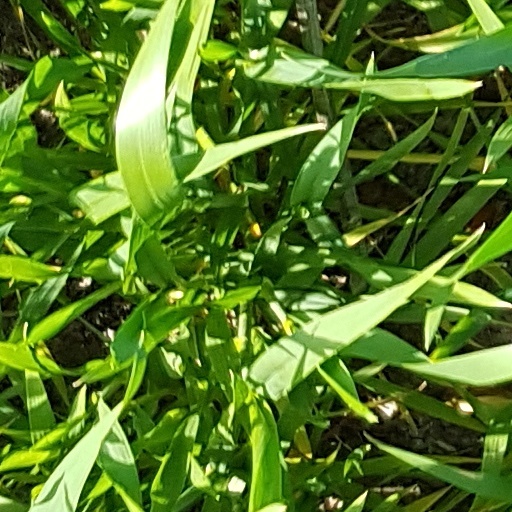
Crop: wheat